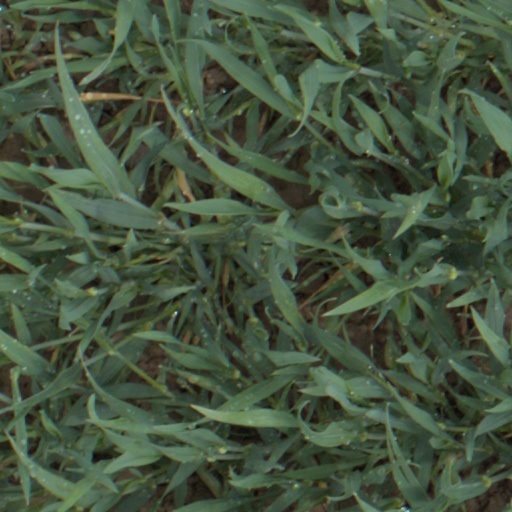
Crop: wheat